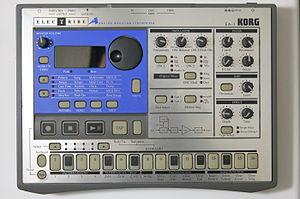
Electribe est le nom donné à un groupe d'instruments de musique électroniques produits par Korg. Depuis ses débuts avec l'Electribe R à l'ESX- 1, cette série comprend deux synthétiseurs à modélisation analogique et machines à échantillons de batterie qui peuvent être programmés à la manière d’une boîte à rythmes. La génération des sons peut se faire via la modélisation de modules de synthèse analogique ou la lecture d'échantillons audio. L’utilisateur peut ainsi créer un motif rythmique avec des sons percussifs, mais aussi des lignes de basse. Ces machines hybrides font partie de la famille des Groovebox.